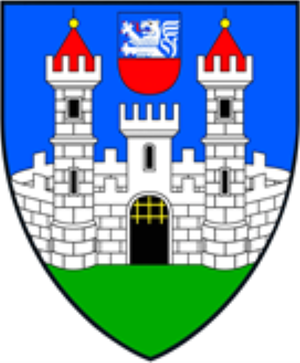
Zistersdorf est une commune autrichienne du district de Gänserndorf en Basse-Autriche.